Nolinor Aviation

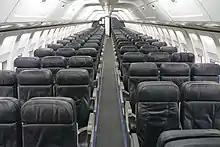
The cabin of a Nolinor 737-200

In 2006, the company was named one of the best enterprises in the province of Quebec by the National Bank of Canada. Nolinor is taking its share of the market outside the Quebec region.